Convective available potential energy

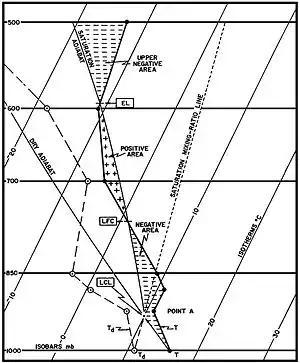
A Skew-T diagram with important features labeled

CAPE exists within the conditionally unstable layer of the troposphere, the free convective layer (FCL), where an ascending air parcel is warmer than the ambient air. CAPE is measured in joules per kilogram of air (J/kg). Any value greater than 0 J/kg indicates instability and an increasing possibility of thunderstorms and hail. Generic CAPE is calculated by integrating vertically the local buoyancy of a parcel from the level of free convection (LFC) to the equilibrium level (EL):